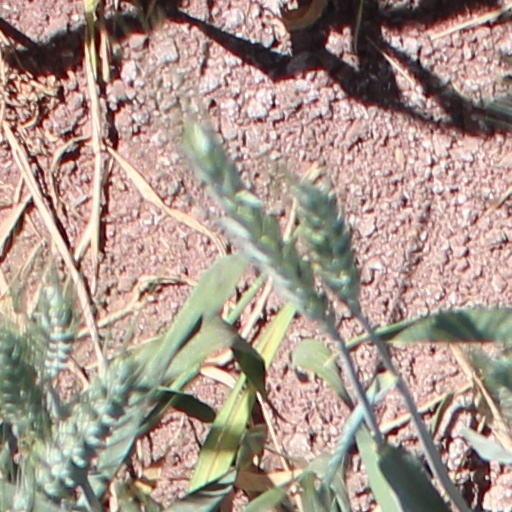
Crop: wheat